Hamid Ismail

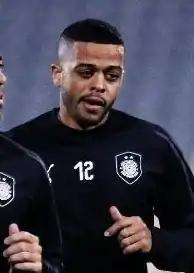
Ismail training with Al Sadd in 2018

Hamid Ismail Hassan Khalifa Hamid is a Qatari footballer who can play at right back and on the right wing. He currently plays for Al-Gharafa of the Qatar Stars League and the Qatar national football team.